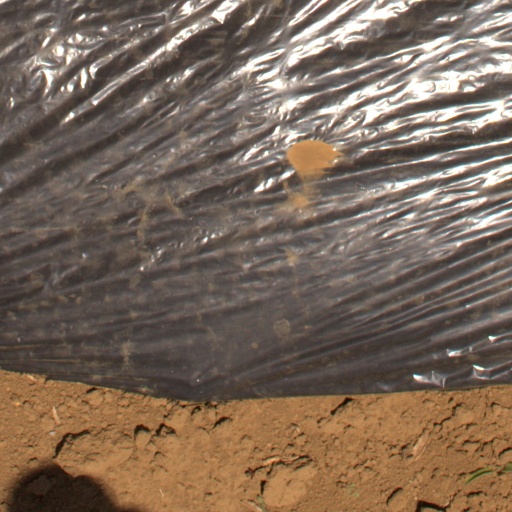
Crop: Jerusalem artichoke